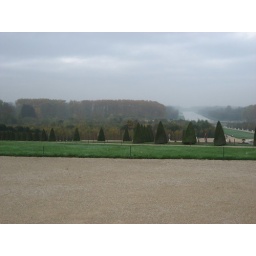
there were rowers and boats in that huge lake thingy!!!!